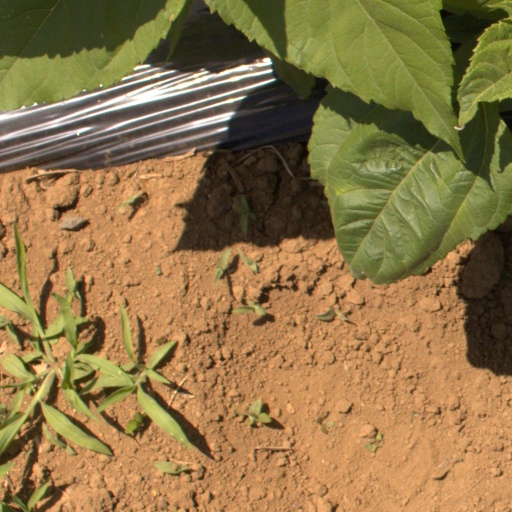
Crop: Jerusalem artichoke